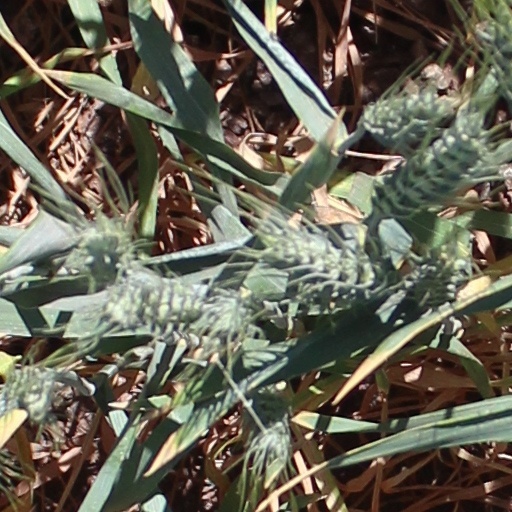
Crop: wheat